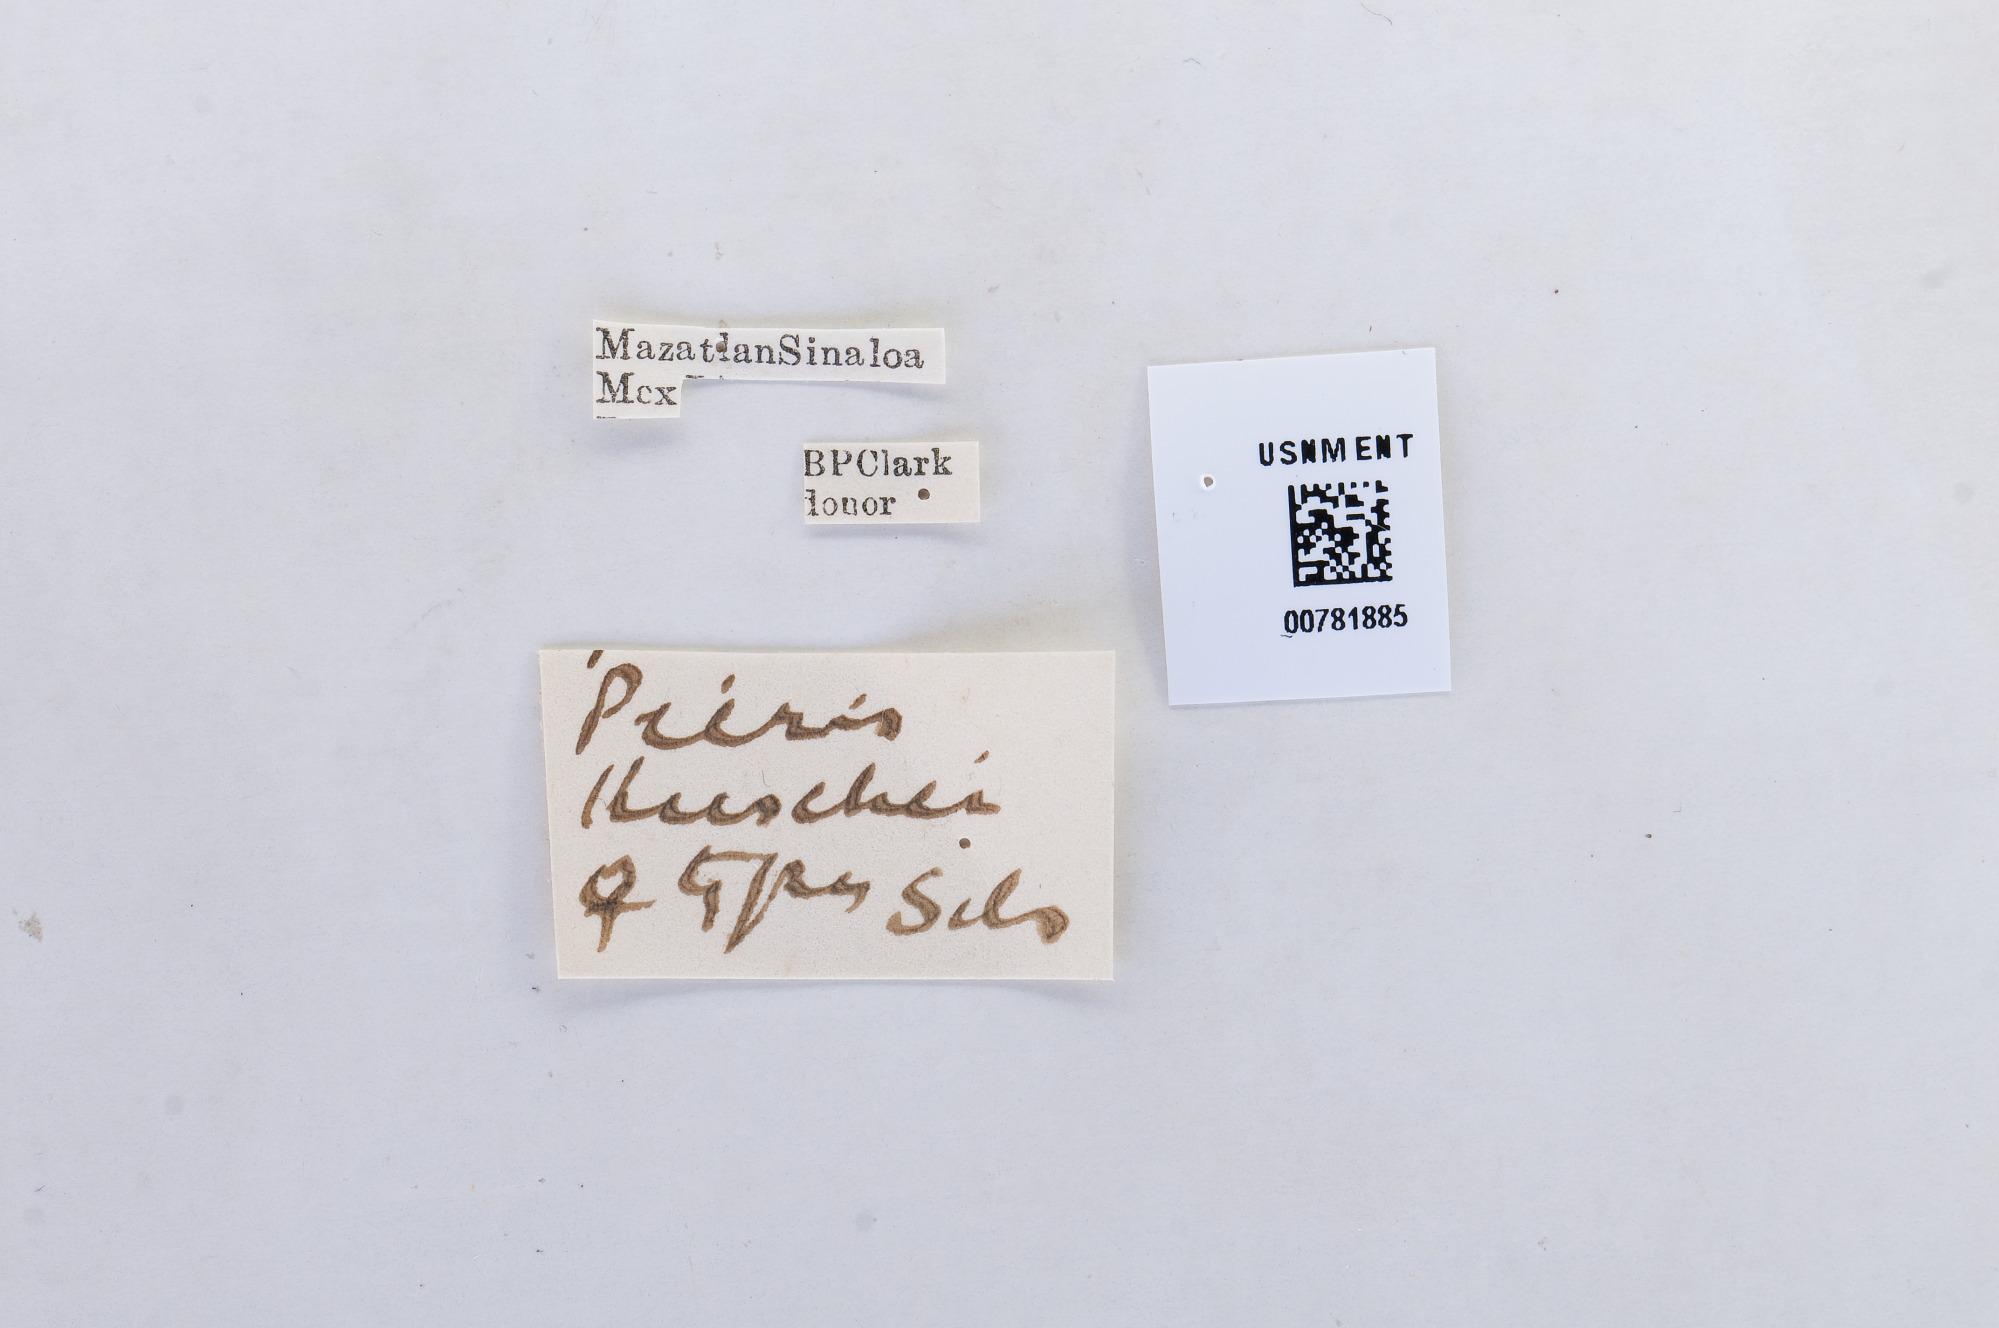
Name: Ganyra howarthi
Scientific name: Ganyra howarthi
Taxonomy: Animalia, Arthropoda, Hexapoda, Insecta, Lepidoptera, Pieridae, Pierinae